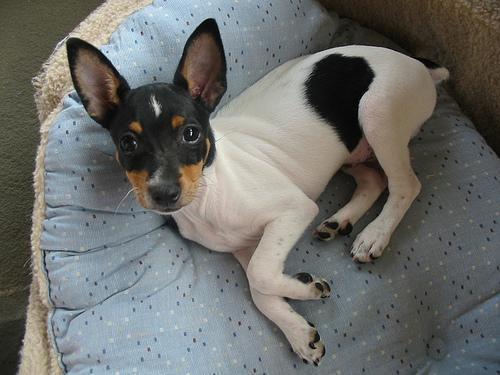
toy_terrier